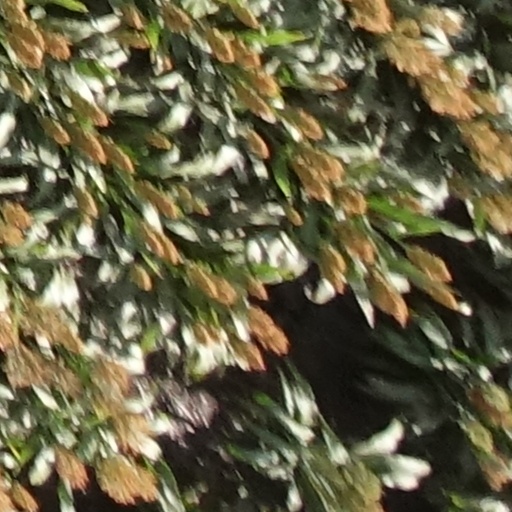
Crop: sorghum